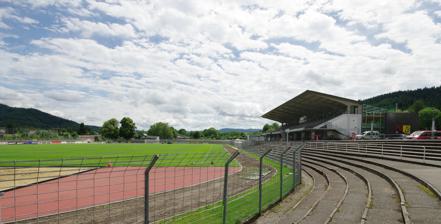
Building: Möslestadion
Country: Germany
Year built: 1922
Möslestadion The Möslestadion in Freiburg Location Freiburg , Germany Capacity 5,400 (1000 in covered seating area) Surface Grass Construction Opened October 1st, 1922 Renovated June–August, 2013 Tenants SC Freiburg second men's team Freiburg Soccer School SC Freiburg (women) The Möslestadion is a football stadium in Freiburg im Breisgau . The stadium used to be home to the Freiburger FC . Today it is used by the second men's team and the Freiburg soccer school of the SC Freiburg . Since the 2008/09 season, the stadium has also been used for the SC Freiburg women's team . The stadium can hold about 5,400 spectators. A standing section wraps around the south, east, and west sides of the pitch, and a second standing section is located on the north side. Above the standing section to the south of the pitch are 1000 sheltered seats. The standing sections on the east and west sides behind the goals are closed. History Möslestadion at the season opening 2006 Panorama of the Möslestadion The stadium was opened on October 1, 1922, in a game between the Freiburger FC and the Stuttgarter Kickers . On December 9, 1956, a game between the Freiburger FC and the 1. FC Nürnberg drew a record-breaking crowd of 25,000 spectators. On January 13, 2000, after the decline of both the FC Freiburg's athletic performance and the associated financial problems, the local rival SC Freiburg took over administration of the Möslestadion for the purpose of its soccer school. In September, 2001, the Freiburg soccer school was built as an addition to the already existing stands. From June until August, 2013, the stadium was renovated at the cost of about 500,000 euros, in order to fulfill the German Football Association 's ( Deutscher Fußball-Bund ) licensing requirements. The stands and their wooden benches are a protected as a historic monument , and were restored "due to their documental and exemplary value". The standing sections and the fence surrounding the pitch were renewed, and the pitch received new grass. The German Bundesliga games of the A- and B-junior leagues, the SC-Women's team, as well as tryout matches of the SC Freiburg men's team take place at the Möslestadion. The opening match of the season for the various teams have been moved to the Schwarzwald-Stadion . Literature Werner Skrentny (Hrsg.): Das große Buch der deutschen Fußballstadien . Verlag Die Werkstatt, Göttingen 2001, ISBN 3-89533-306-9 , S. 131–133 External links Das Möslestadion bei www.suedfussball.die-fans.de Das Möslestadion bei www.stadionsuche.de References Wikimedia Commons has media related to Möslestadion .